Confederate Monument of Morganfield

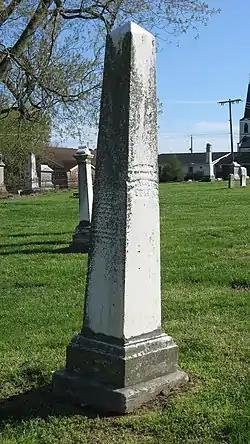

The Confederate Monument of Morganfield, Kentucky is a monument to Confederate soldiers from surrounding Union County, Kentucky, of which Morganfield is the county seat. It is in the easternmost corner of the Masonic Cemetery just outside downtown Morganfield. During the War "Union" County was mostly a Confederate-sympathizing county. The county produced 657 soldiers for the Confederacy, but only 187 for the Union, although 131 African-Americans joined the Union forces in 1864. In July 1862, Union forces at Caseyville, Kentucky threatened to arrest everyone in the town of treason, eventually freeing all but nineteen citizens. A skirmish in Morganfield on September 1, 1862, resulted in a Confederate victory.